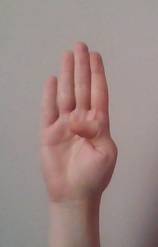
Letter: kaaf